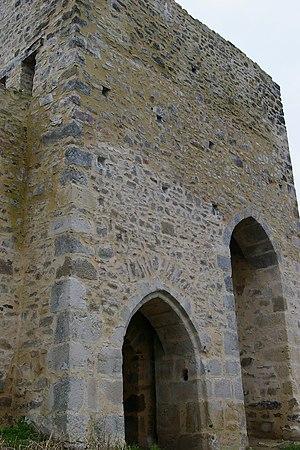
Le Tertre Ganne est une colline du département français de la Mayenne située sur la commune de Sainte-Suzanne-et-Chammes, sur la rive gauche de l'Erve, en bordure de forêt de Charnie. Faisant face à la forteresse de Sainte-Suzanne, elle joua un rôle décisif durant la guerre de Cent Ans.